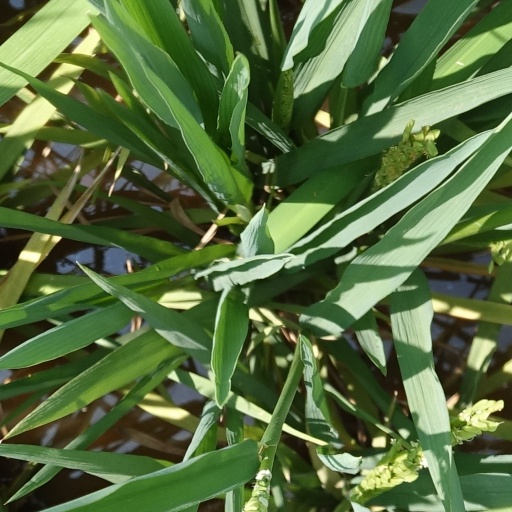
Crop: rice